Clocaenog Forest

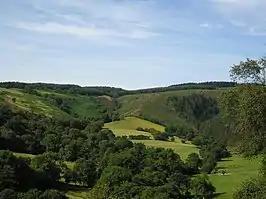
Clocaenog Forest at head of Clywedog Valley.

The Clocaenog Forest is in west Denbighshire and east Conwy, Wales on Mynydd Hiraethog. It takes its name from the village of Clocaenog, near Ruthin.